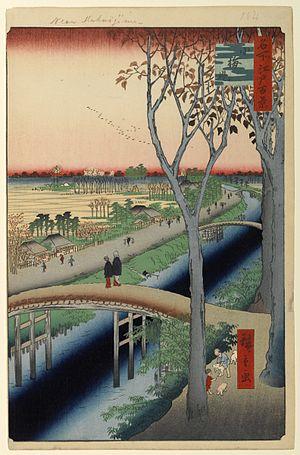
Les Cent vues d'Edo constituent, avec Les Cinquante-trois Stations du Tōkaidō et Les Soixante-neuf Stations du Kiso Kaidō, l'une des séries d'estampes majeures que compte l'œuvre très abondante du peintre japonais Hiroshige. Malgré le titre de l'œuvre, réalisée entre 1856 et 1858, il y a en réalité 119 estampes qui toutes utilisent la technique de la xylographie. La série appartient au style de l'ukiyo-e, mouvement artistique portant sur des sujets populaires à destination de la classe moyenne japonaise urbaine qui s'est développée durant l'époque d'Edo. Plus précisément, elle relève du genre des meisho-e célébrant les paysages japonais, un thème classique dans l'histoire de la peinture japonaise. Quelques-unes des gravures sont réalisées par son élève et fils adoptif, Utagawa Hiroshige II qui, pendant un temps, utilise ce pseudonyme pour signer certaines de ses œuvres.